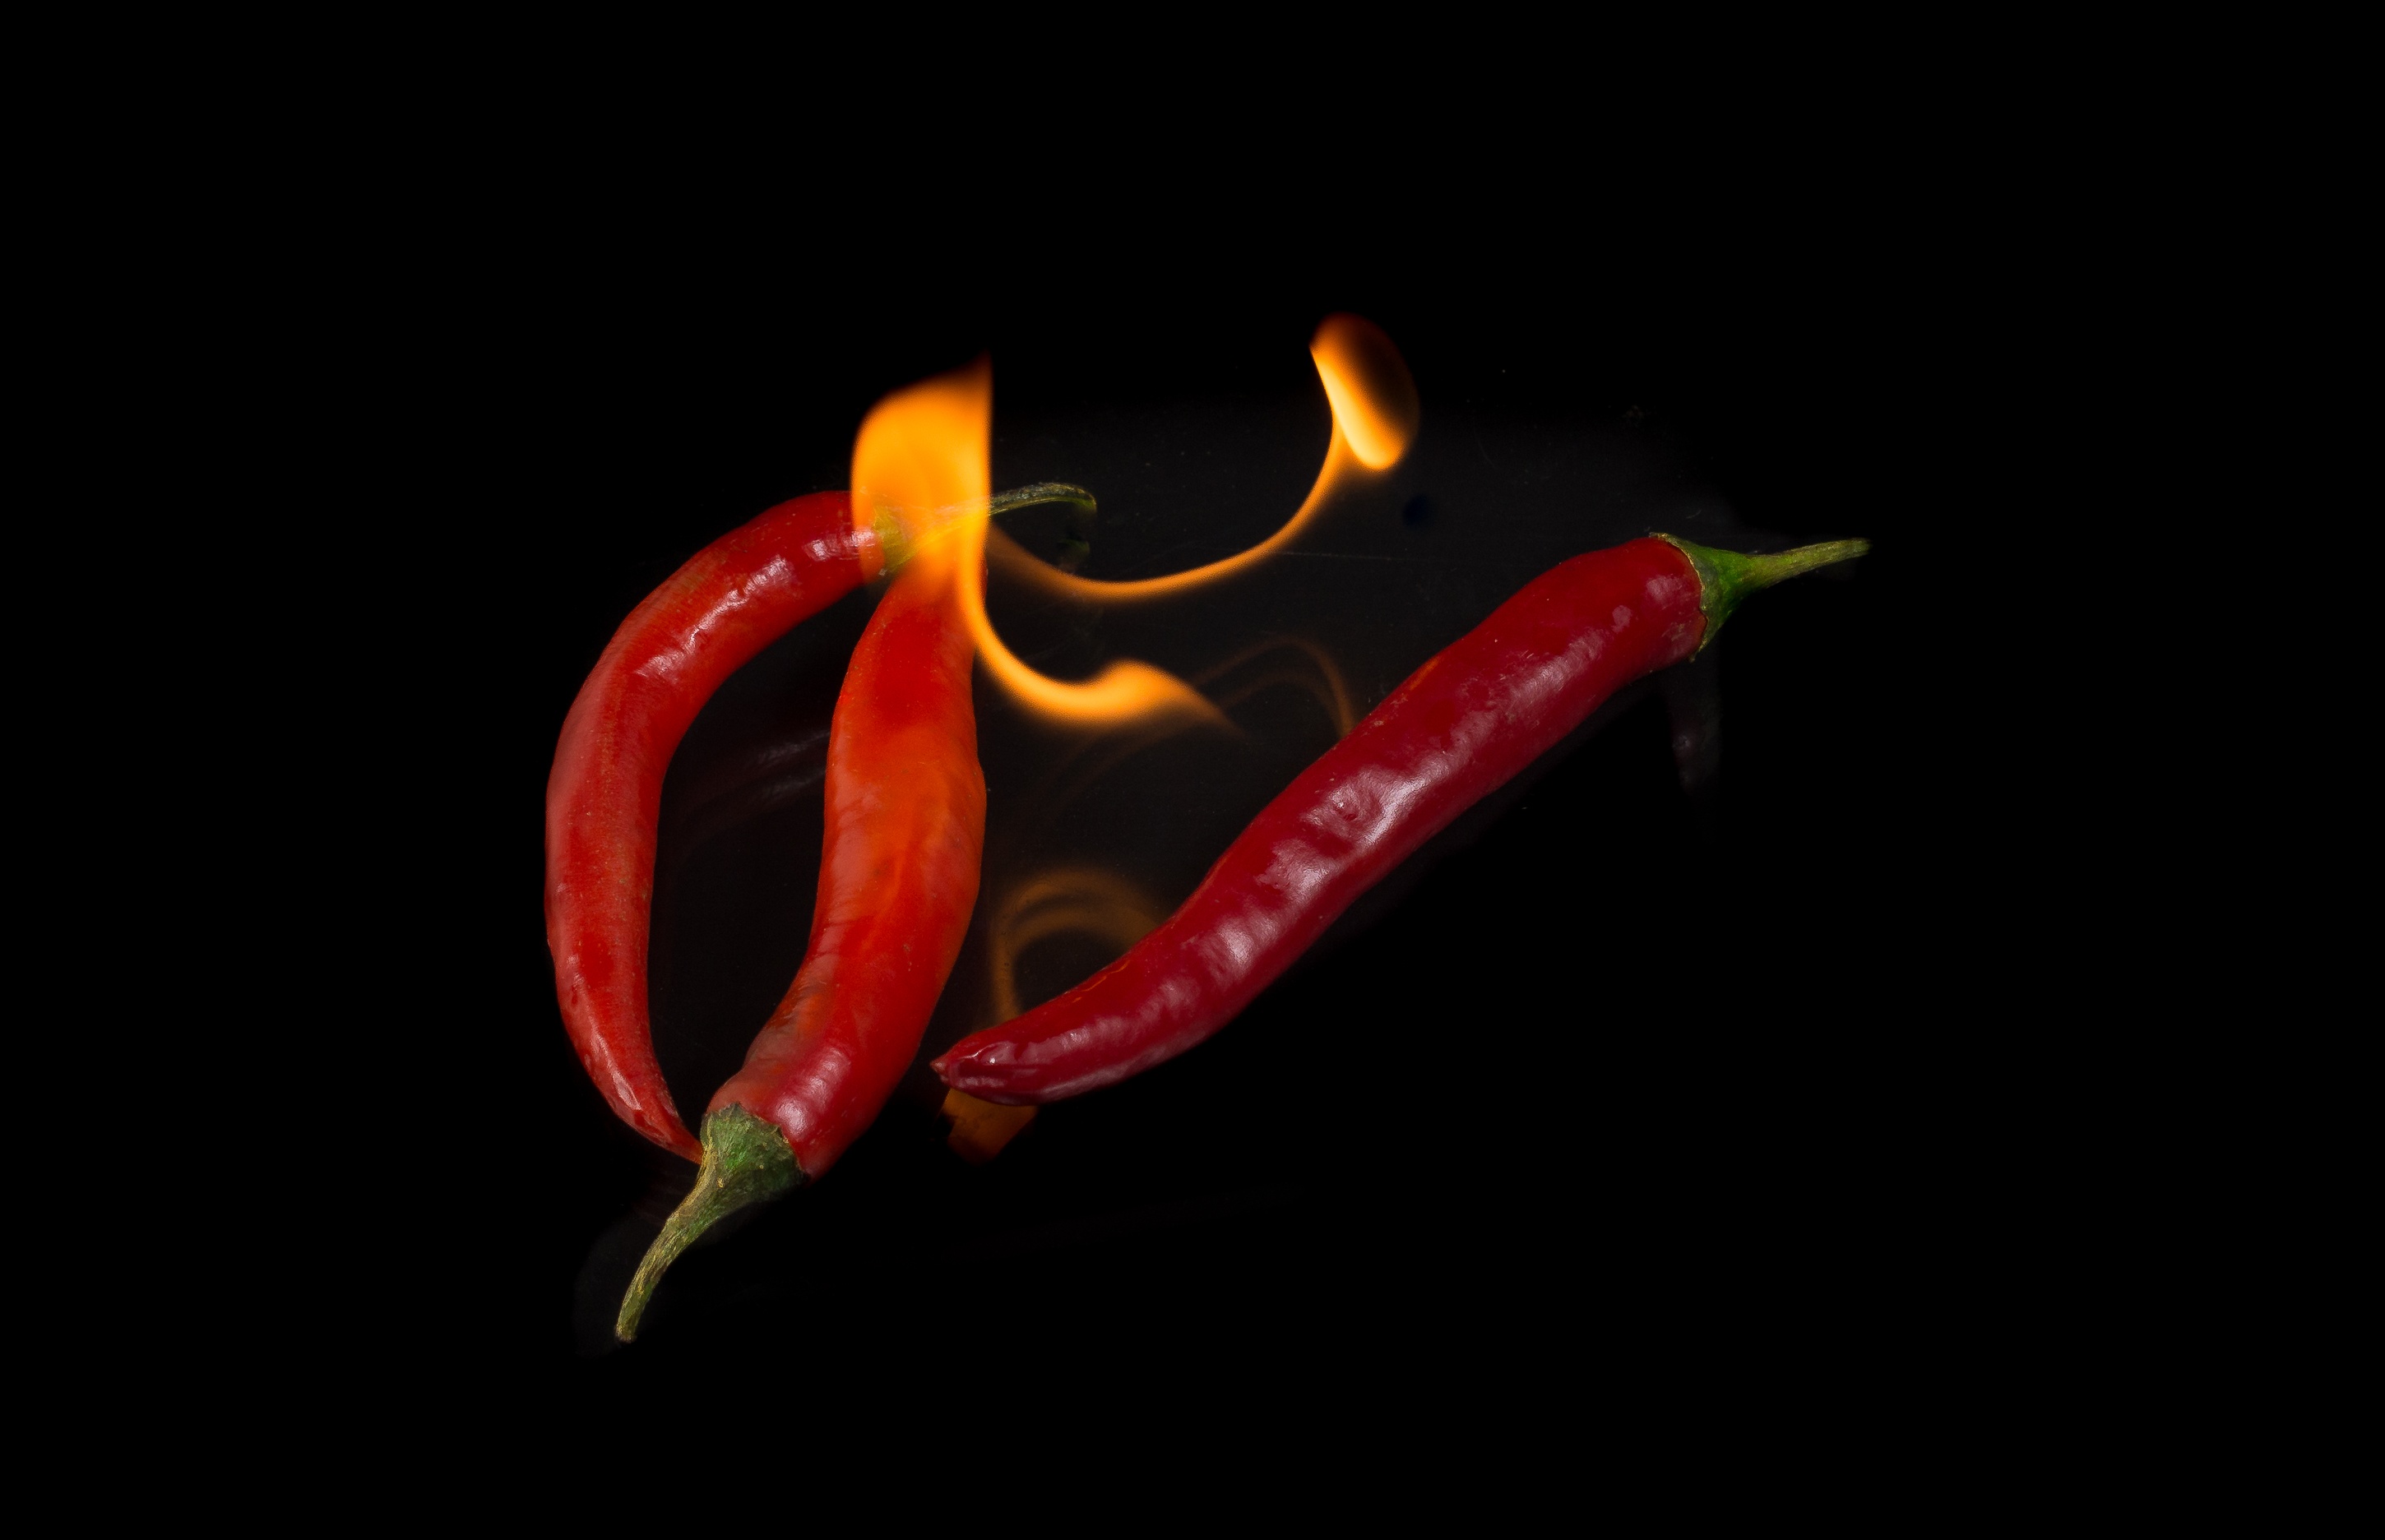
sharp, plant, fruit, flower, food, red, produce, vegetable, fire, peppers, chilli, paprika, flowering plant, chili pepper, cayenne pepper, land plant, bird's eye chili, peperoncini, bell peppers and chili peppers